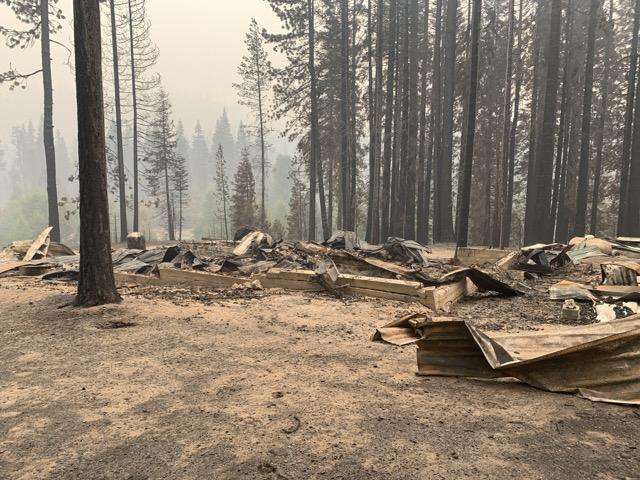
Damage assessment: destroyed